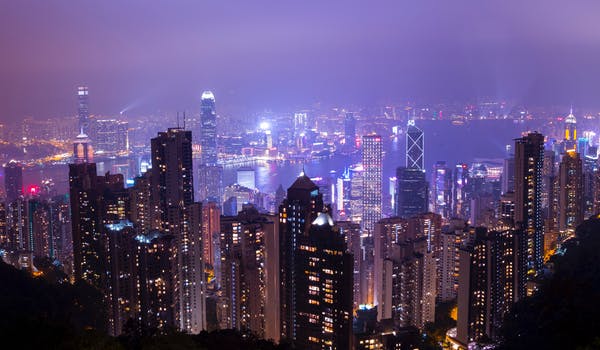
Label: No Watermark